MV Agusta 125 Bialbero

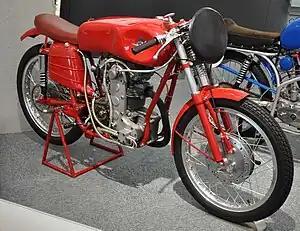
1953 MV Agusta 125 Bialbero

The MV Agusta 125 Bialbero was a 125 cc factory racer from the Italian brand MV Agusta, which was used between 1950 and 1960. The machine won 34 GPs, 6 rider's championships and one manufacturer's championship. The machine also won 4 Italian Championships and 10 National Championships in other countries.